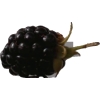
Label: blackberry